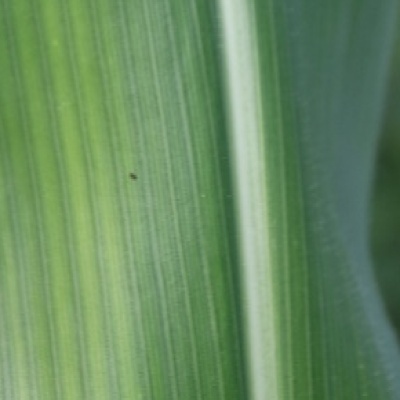
Label: Corn_(Maize)___Leaf_Spot